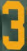
Number: 3